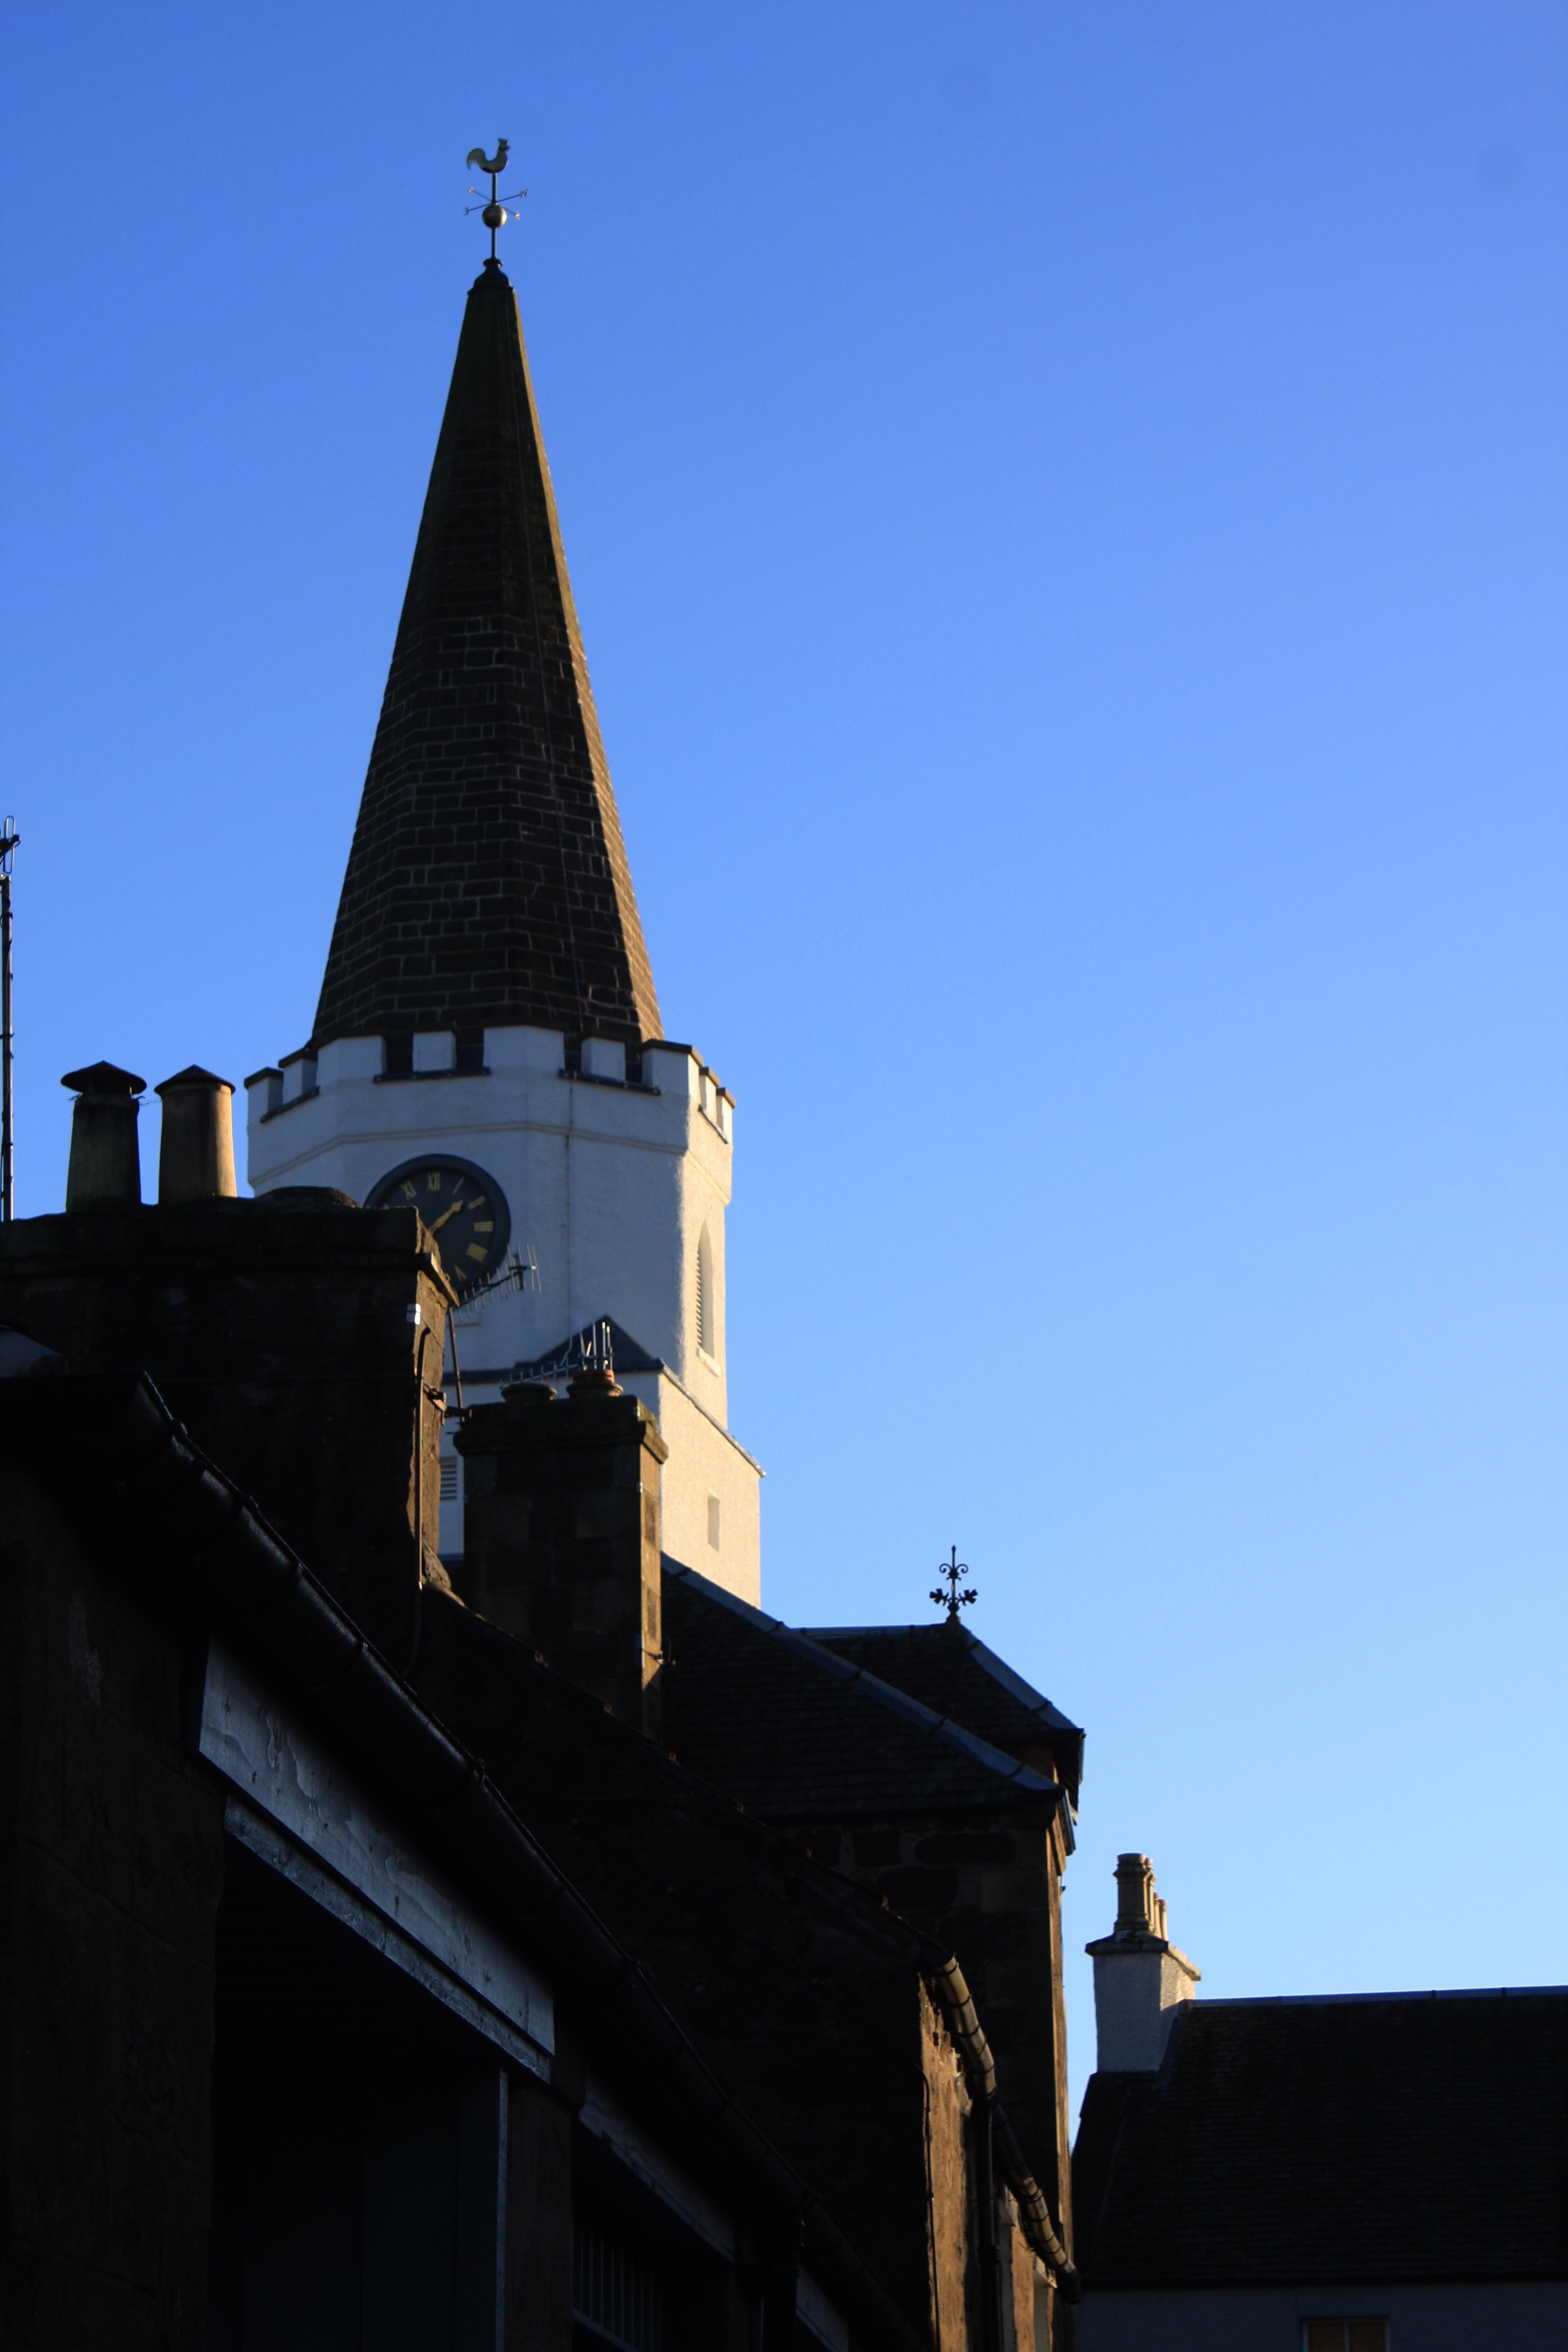
sky, building, tower, landmark, blue, church, chapel, place of worship, bell tower, spire, steeple